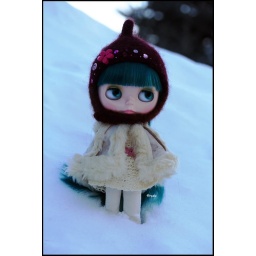
La Mer is wearing a hat and faux shearling cape by EuroTrash, dress by Drop Dead Cute and corduroy trousers by Poohie.